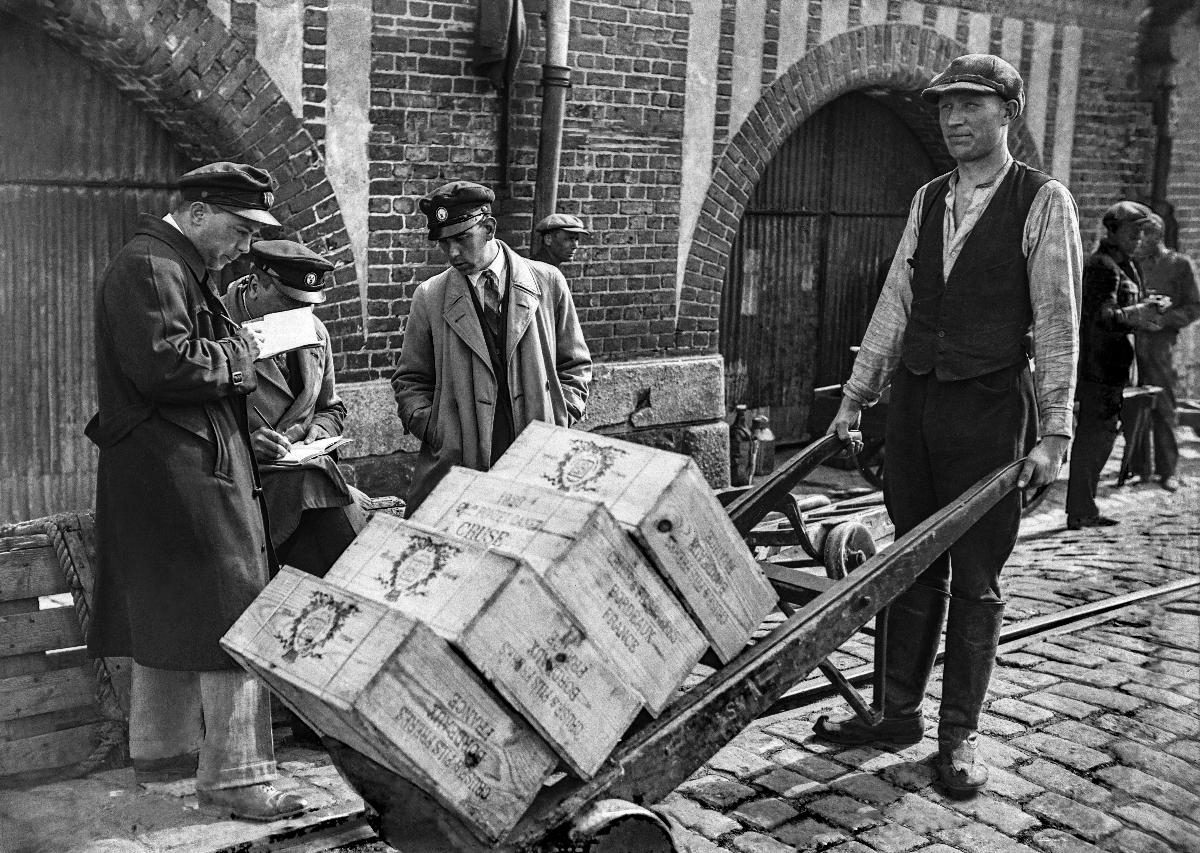
Höyrylaiva Ceresin alkoholilasti
Ångfartyg Ceres alkohollast; Alcohol cargo of Steam ship Ceres
sisällön kuvaus: S/S Ceresin alkoholilasti Katajanokan satamassa Helsingissä 18.5.1932. content description: The alcohol cargo of S/S Ceres at Katajanokka harbour in Helsinki 18.5.1932. innehållsbeskrivning: S/S Ceres alkohollast på Skatuddskajen i Helsingfors 18.5.1932.
Kuvaaja: Sundström, Hugo, kuvaaja
Vuosi: 1932
Paikka: Suomi, Uusimaa, Helsinki
Aiheet: alkoholi (päihteet); satamat; kieltolain päättyminen; tullilaitos; viinit; HBL; alcohol (beverage); alcohol; cargo; boxes; harbours; wines; customs (organisations); alkohol (rusmedel); alkohol; alkohollast; last; lådor; hamnar; viner; tullverket